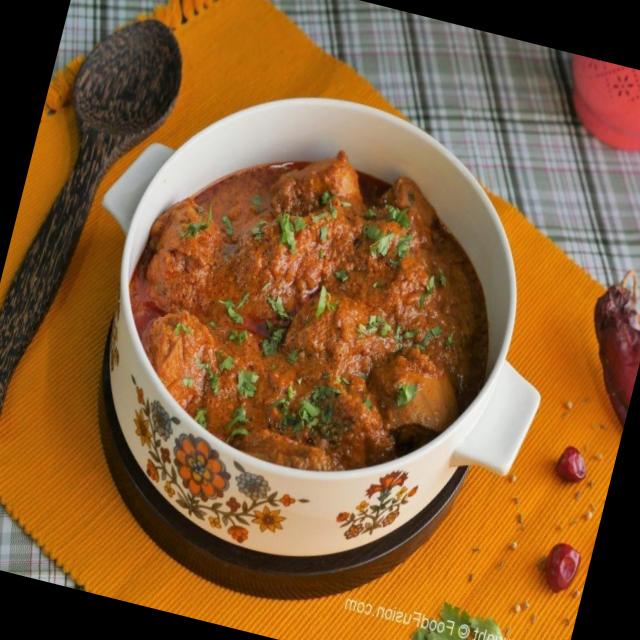
Dish: chicken_curry